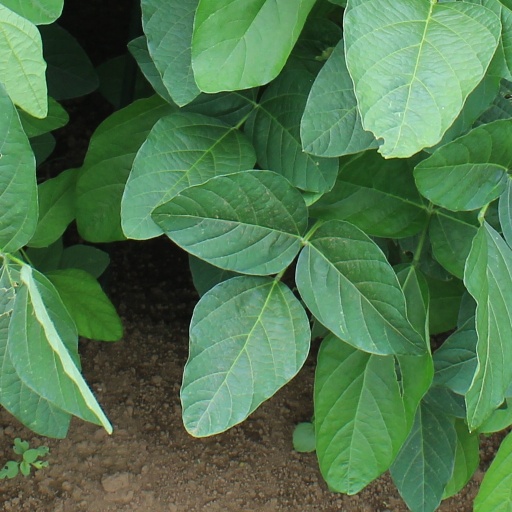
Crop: soybean